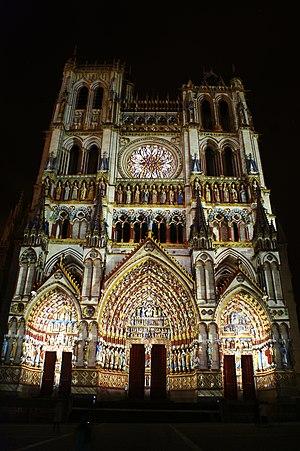
Amiens est une commune française, préfecture du département de la Somme en région Hauts-de-France.
La cathédrale Notre-Dame d'Amiens est une église catholique située à Amiens dans le département français de la Somme en région Hauts-de-France.